Rangefinder camera

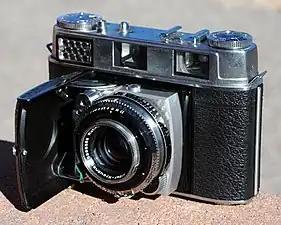
1957–60 Kodak Retina IIIC

Rangefinder cameras were common from the 1930s to the 1970s, but the more advanced models lost ground to single-lens reflex (SLR) cameras.